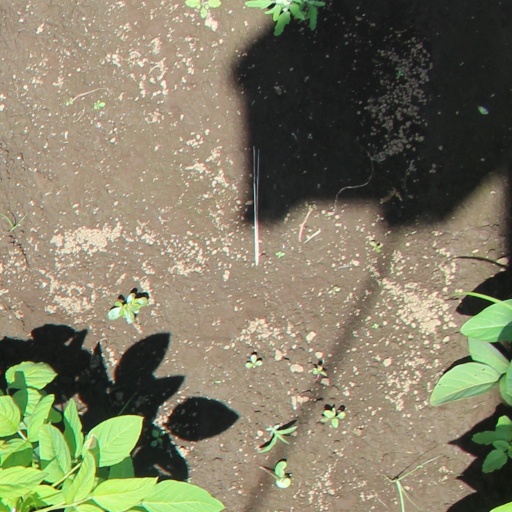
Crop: soybean